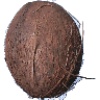
Label: Cocos 1